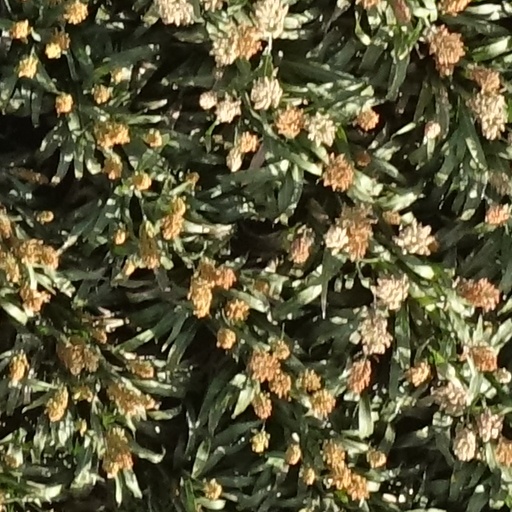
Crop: sorghum